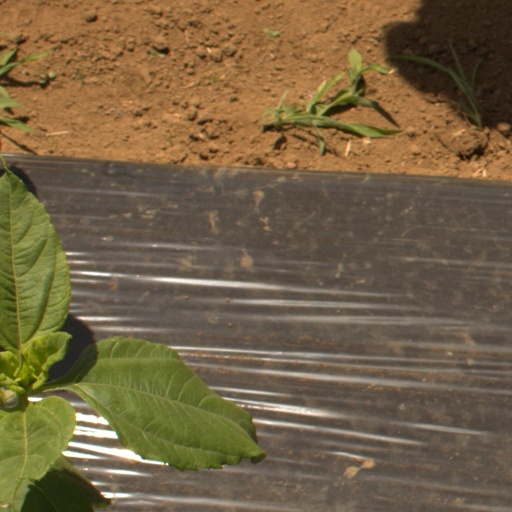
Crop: Jerusalem artichoke